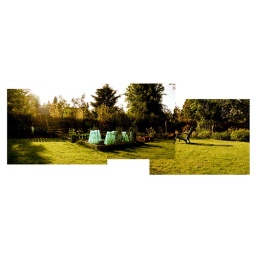
I was actually sitting on the grass getting my hair cut by Caitlin...